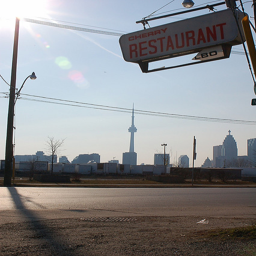
A restaurant sign that is standing on the side of a street.
There is a traffic signal in the street
A restaurant sign on the side of a road.
A sign with a city skyline in the behind it.
A restaurant sign sitting on the side of a road.